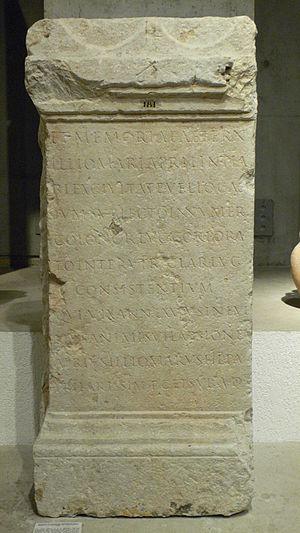
Cippe dédié à un homme de la cité des Véliocasses. Découvert dans l'ancienne église de Vaise à Lyon
Le terme d’utriculaires désigne un métier de l’Antiquité concernant des outres dont la fonction exacte demeure imprécise. Ils sont essentiellement connus par l’épigraphie latine et sont surtout attestés dans les provinces gauloises ainsi qu’en Dacie.